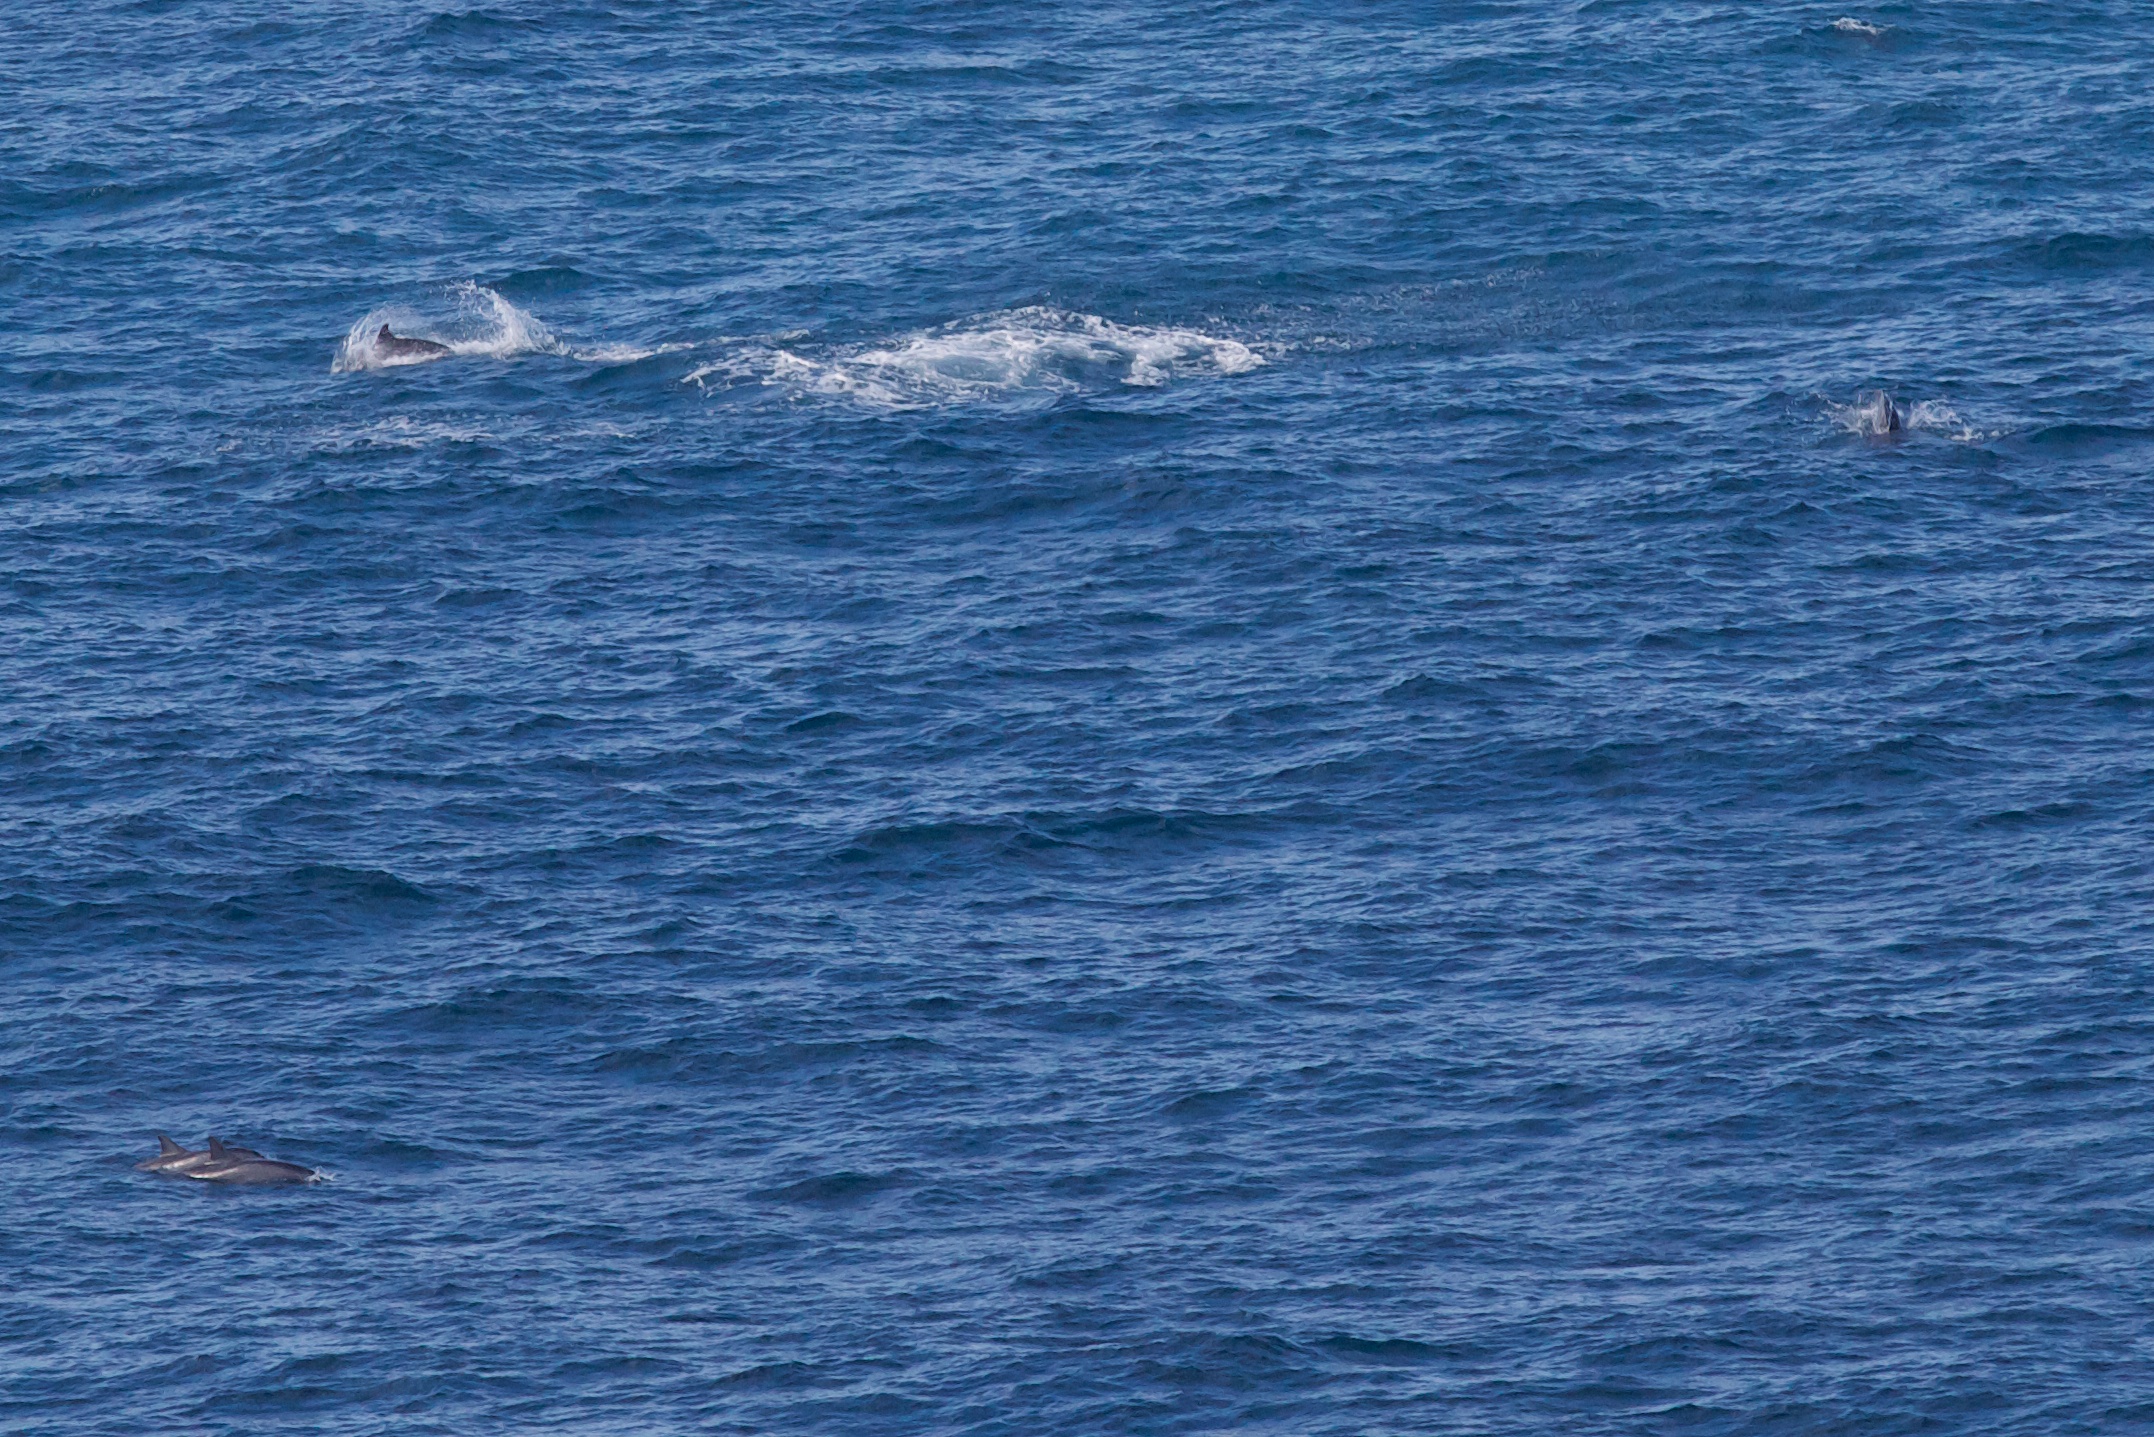
sea, ocean, mammal, vertebrate, whale, hawaiikauai, marine mammal, wind wave, whales dolphins and porpoises, grey whale